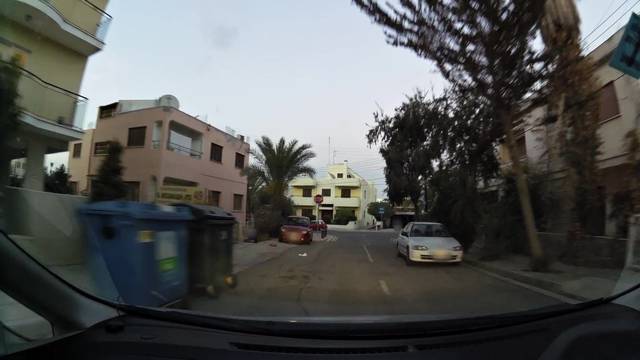
Region: Cyprus
Coordinates: 35.163, 33.379